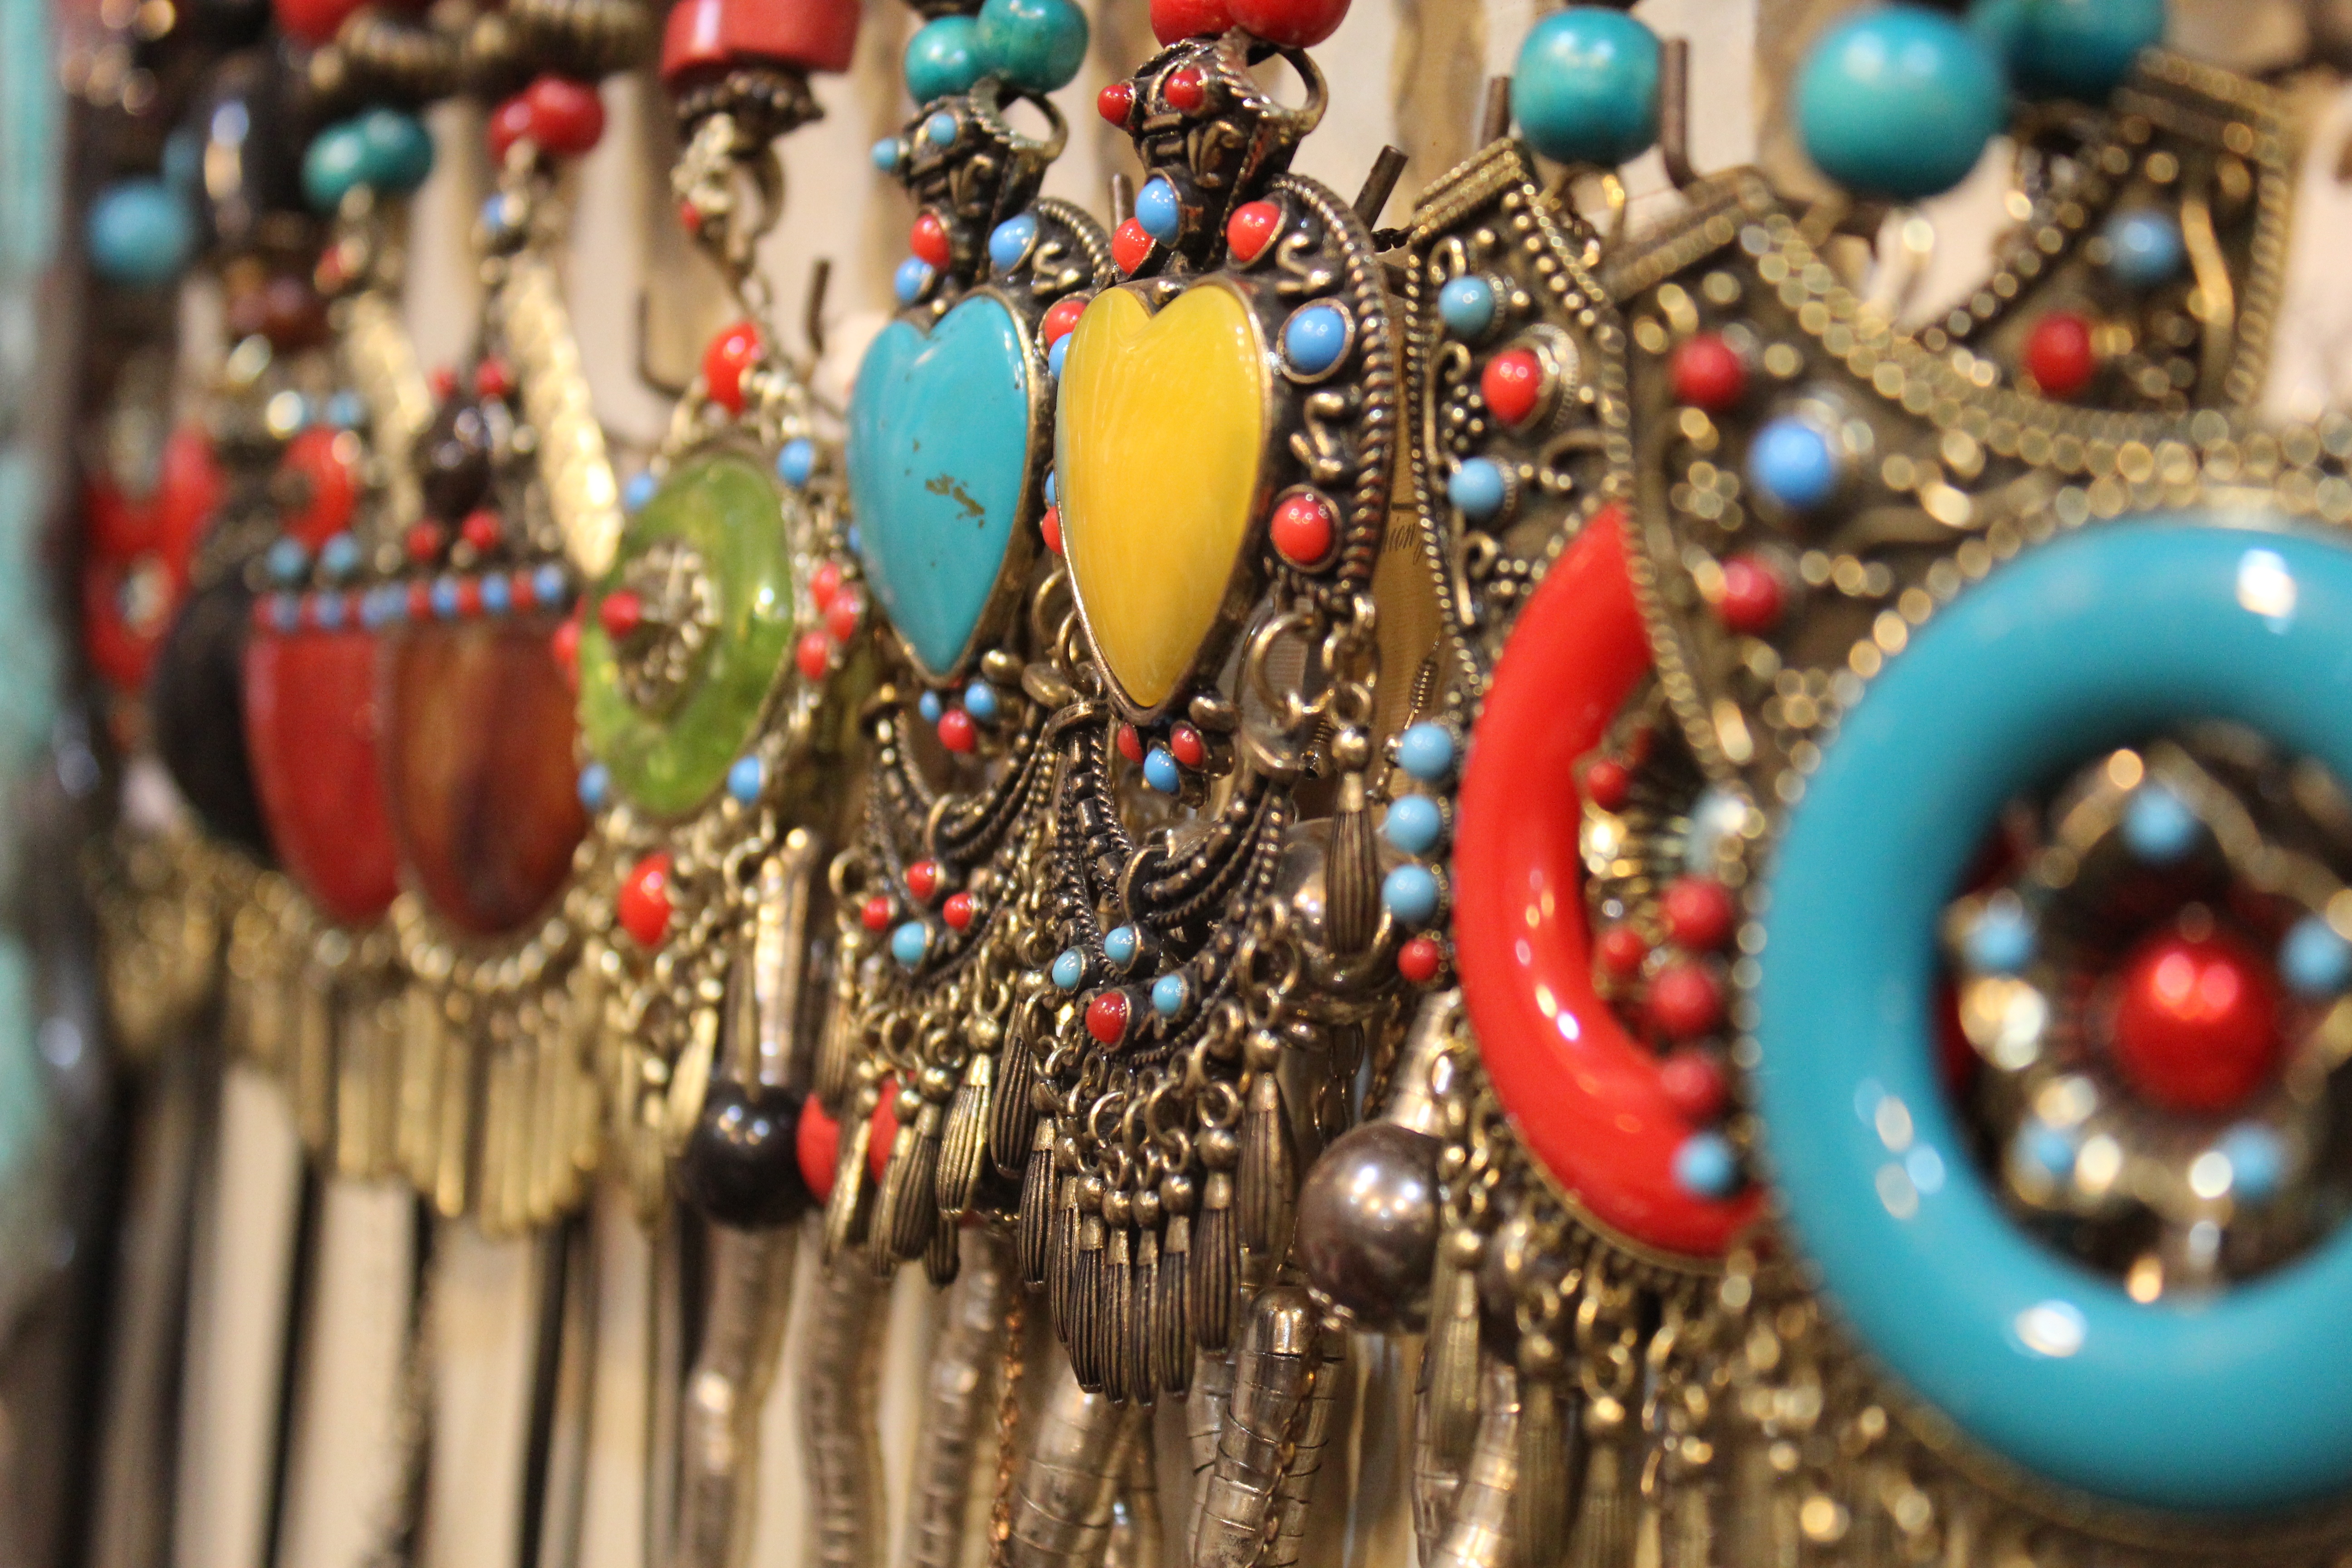
color, fashion, bead, jewellery, art, festival, traditional, beads, ornaments, necklaces, fashion accessory